Clan MacFarlane

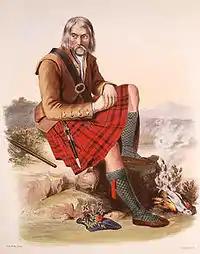
A Victorian era, romanticised depiction of a member of the clan by R. R. McIan, from "The Clans of the Scottish Highlands", published in 1845.

Clan MacFarlane (Scottish Gaelic: Clann Phàrlain ) is a Highland Scottish clan. Descended from the medieval Earls of Lennox, the MacFarlanes occupied the land forming the western shore of Loch Lomond from Tarbet up-wards. From Loch Sloy, a small sheet of water near the foot of Ben Vorlich, they took their war cry of "Loch Slòigh".